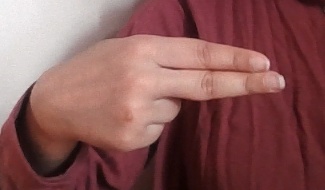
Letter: ain